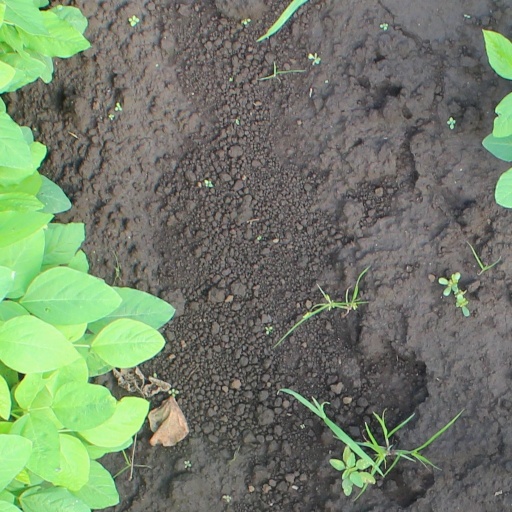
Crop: soybean